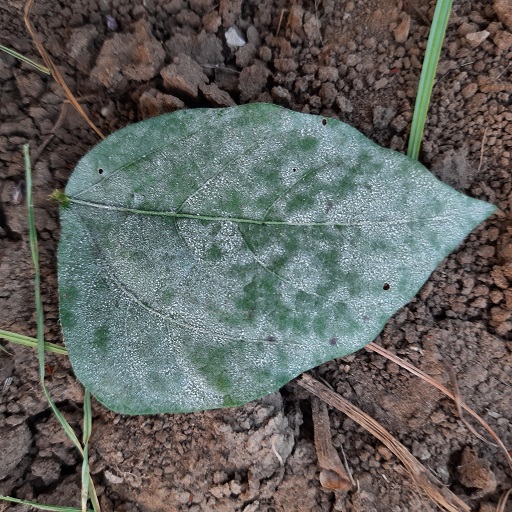
Label: Powdery Mildew